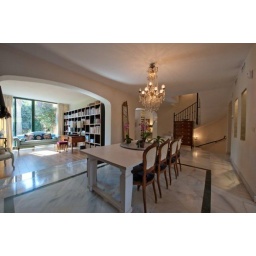
Large 4 bedroom house in Nagueles overlooking Marbella with sea views